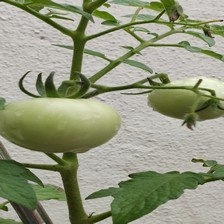
Label: tomato